2004 Indian Ocean earthquake and tsunami

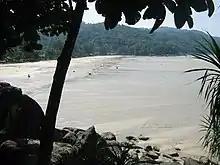
Maximum recession of tsunami waters at Kata Noi Beach at 10:25 a.m., prior to the third—and strongest—tsunami wave

The sudden vertical rise of the seabed by several metres during the earthquake displaced massive volumes of water, resulting in a tsunami that struck the coasts of the Indian Ocean. A tsunami that causes damage far away from its source is sometimes called a teletsunami and is much more likely to be produced by the vertical motion of the seabed than by horizontal motion.